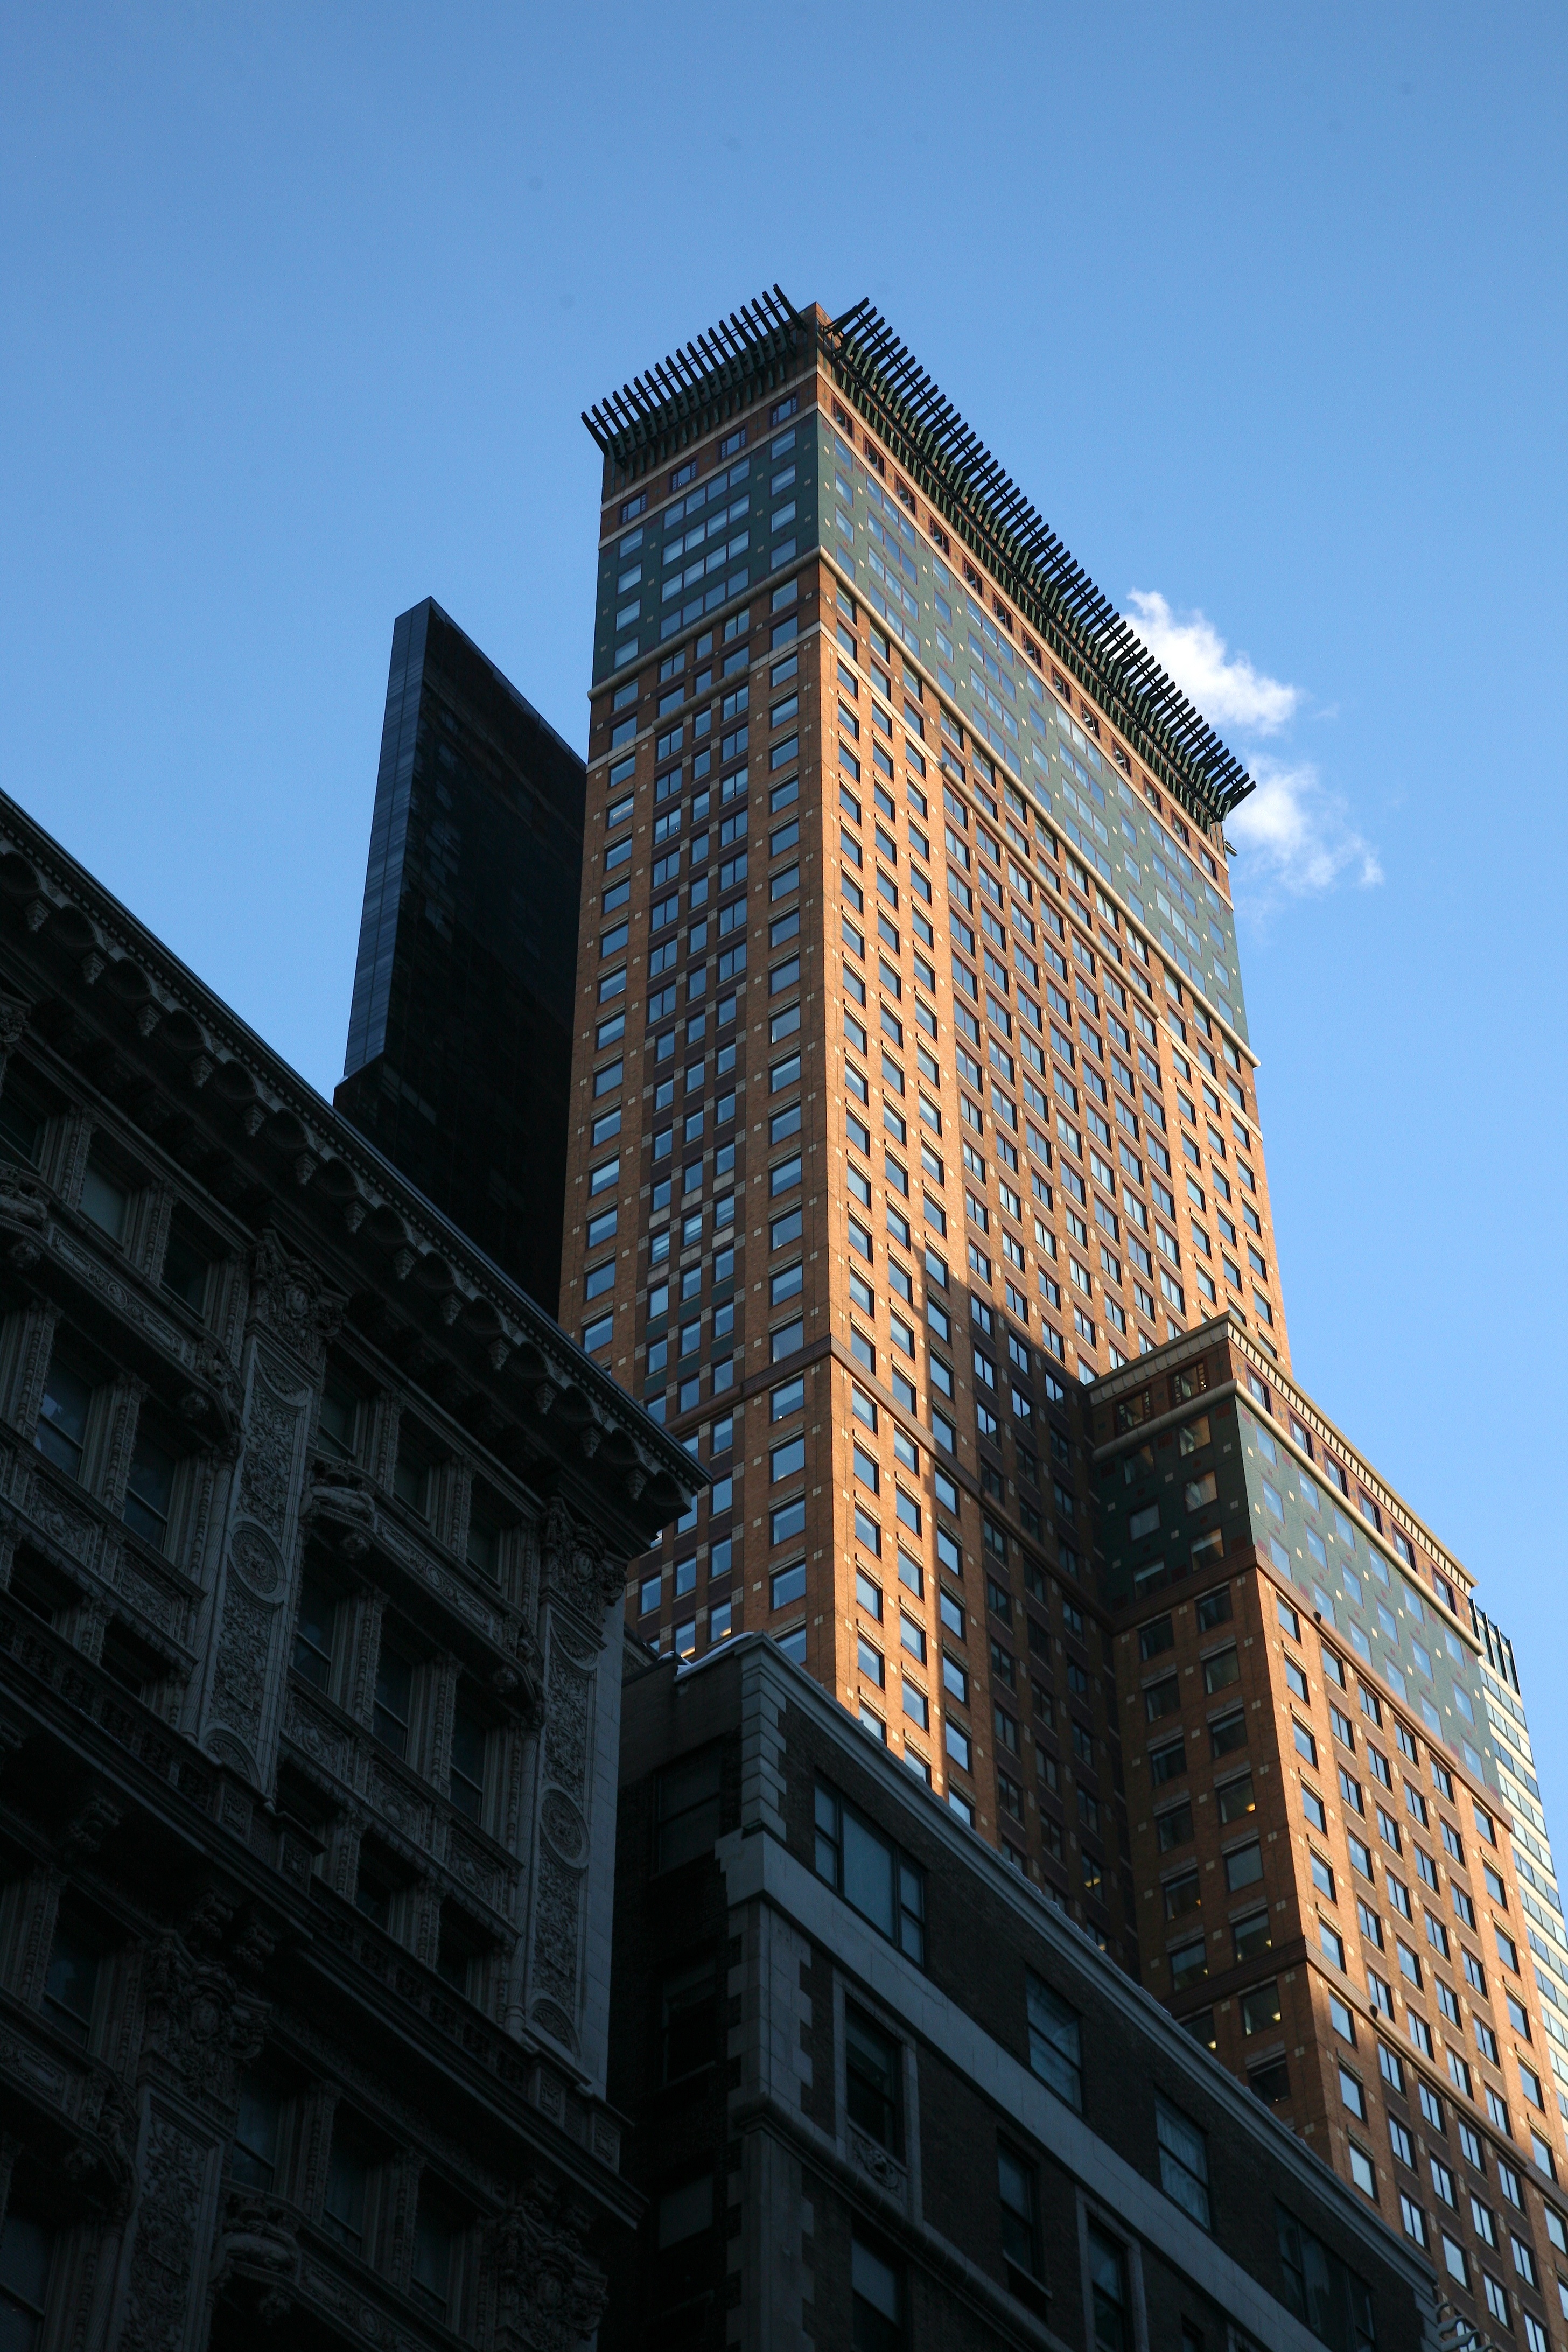
architecture, skyline, city, skyscraper, cityscape, downtown, tower, landmark, facade, tower block, metropolis, neighbourhood, urban area, residential area, human settlement, metropolitan area